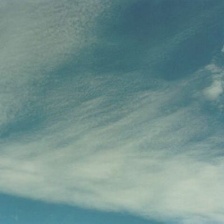
Cloud type: Cirrocumulus